Michigan wine

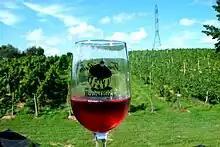
Cranberry wine and vineyard in the Lake Michigan Shore AVA

Michigan is one of the foremost U.S. states in the production of diverse varieties of bottled, fermented fruit wine. Fruit wine has a long history in Europe, especially in regions such as Poland and the Baltic states where grapes do not easily grow. In Michigan, apple wine and cherry wine are produced in the highest volume, but other fruit juices are fermented as well. Michigan is the leading state for tart cherry production (many Traverse City vineyards were formerly cherry orchards); a number of Michigan wineries produce cherry wine, spice cherry wine, and cherry-grape blends. Michigan is a North American leader in the production of fortified fruit wines and eau-de-vie (fruit brandy).